Phytophthora

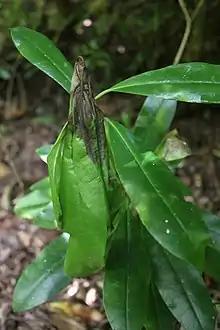
"Rhododendron ponticum" showing classic symptoms of "Phytophthora kernoviae" in the UK

Phytophthora (from Greek ("phytón"), "plant" and, "destruction"; "the plant-destroyer") is a genus of plant-damaging oomycetes (water molds), whose member species cause economic losses on crops worldwide, as well as environmental damage in natural ecosystems. The cell wall of "Phytophthora" is made up of cellulose. The genus was first described by Heinrich Anton de Bary in 1875. Approximately 210 species have been described, although 100–500 undiscovered "Phytophthora" species are estimated to exist.